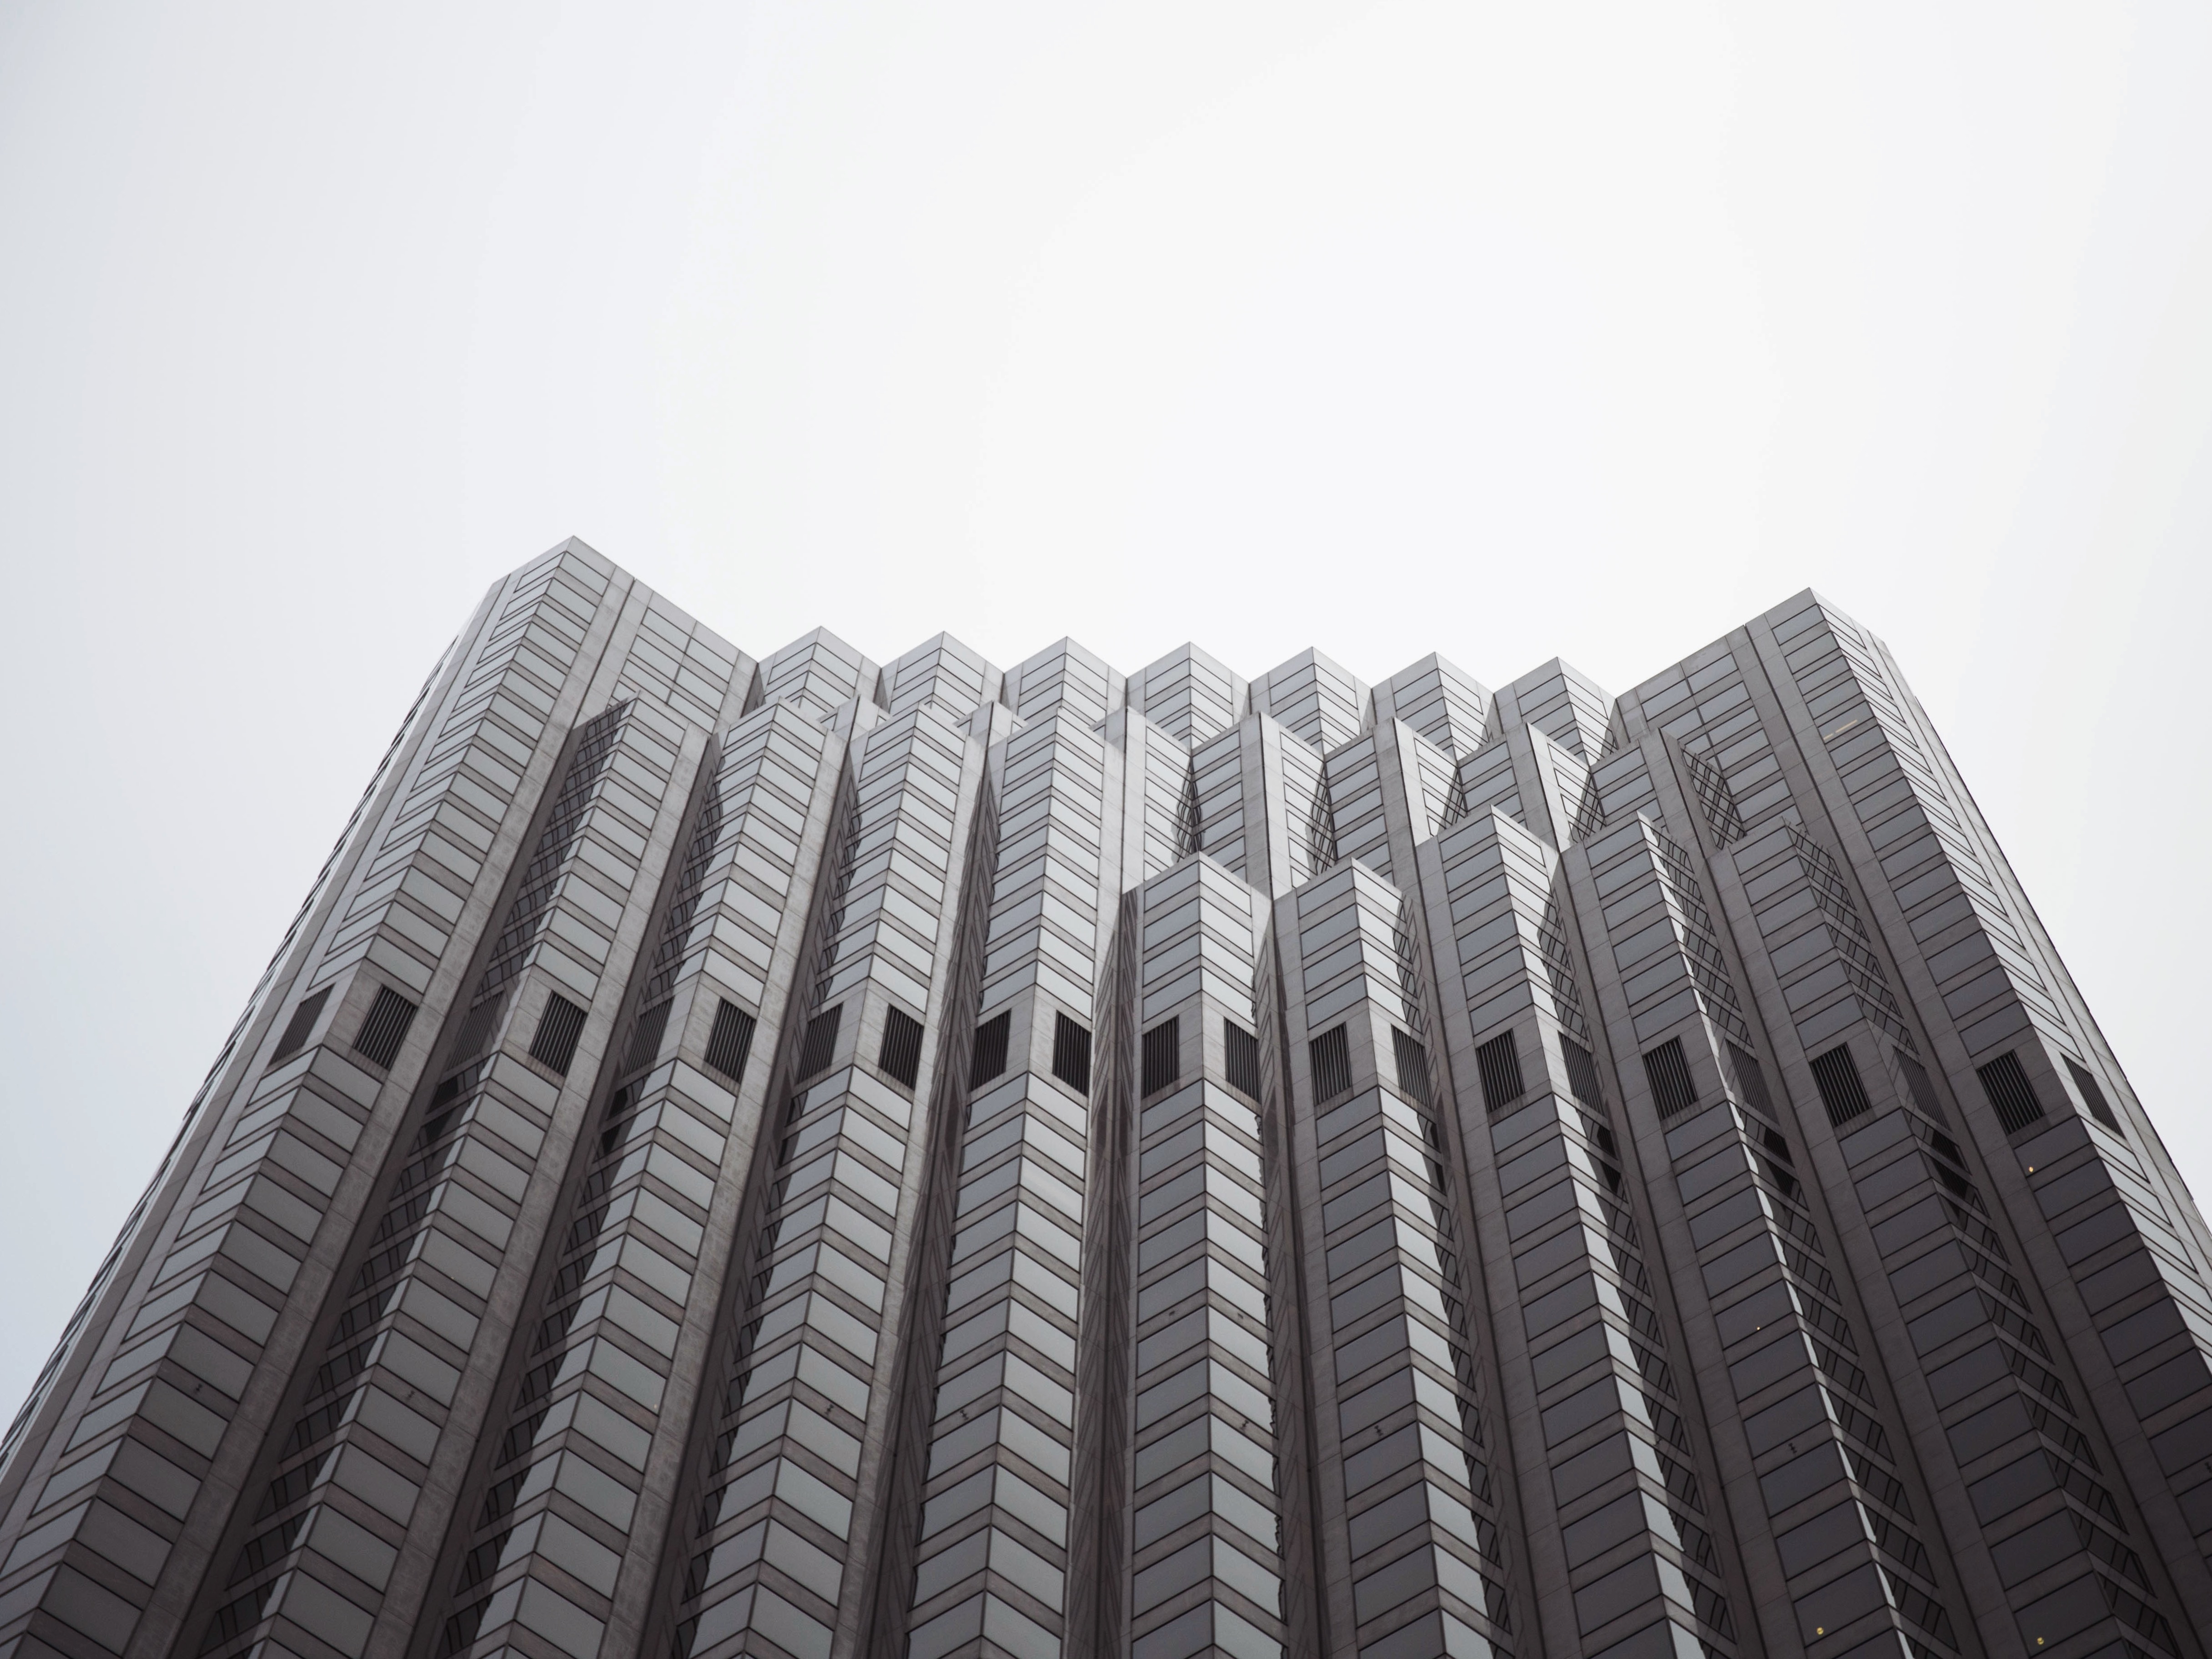
black and white, architecture, structure, window, building, skyscraper, urban, pattern, line, facade, monochrome, tower block, design, symmetry, shape, monochrome photography